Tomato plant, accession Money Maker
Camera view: horizontal (90 deg, fisheye); turntable rotation: 30 degrees
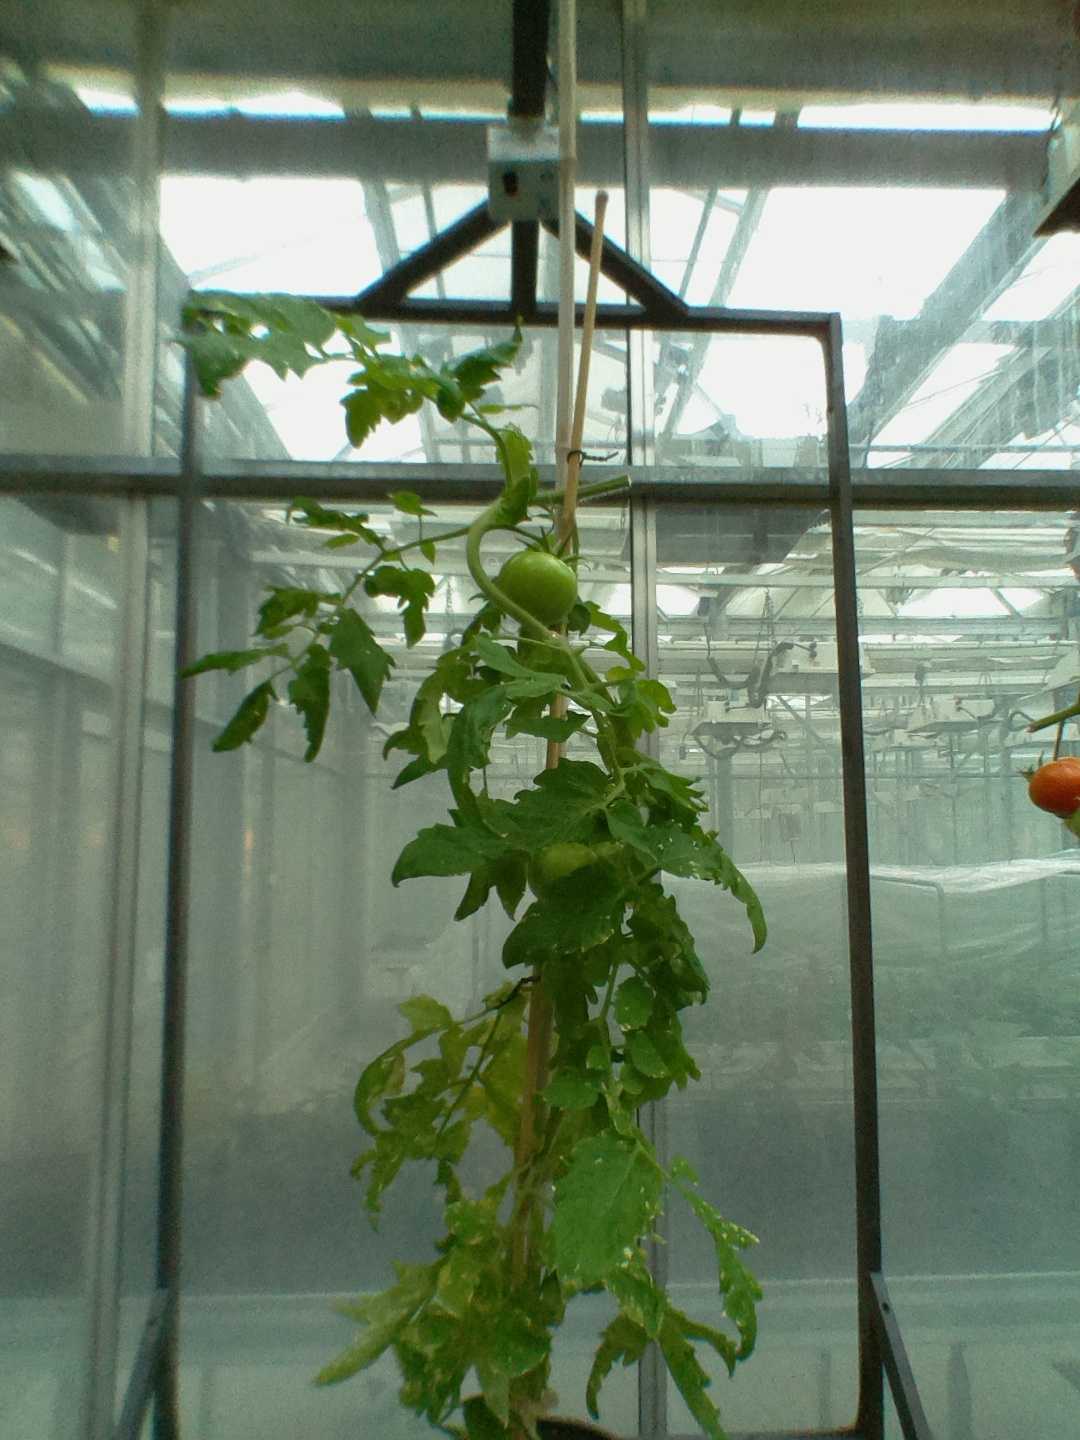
BBCH growth stage 79: 90% -100% of final fruit size